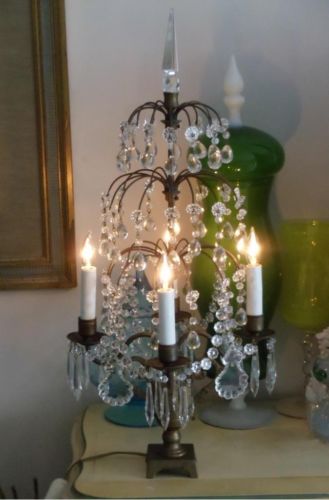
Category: lamp